Carl Emil Pettersson

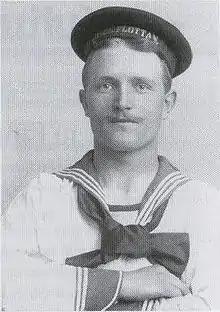
Pettersson, 1890s

Carl Emil Pettersson (23 October 1875 – 12 May 1937) was a Swedish sailor. He became king of Tabar Island in Papua New Guinea after he was shipwrecked there in 1904.